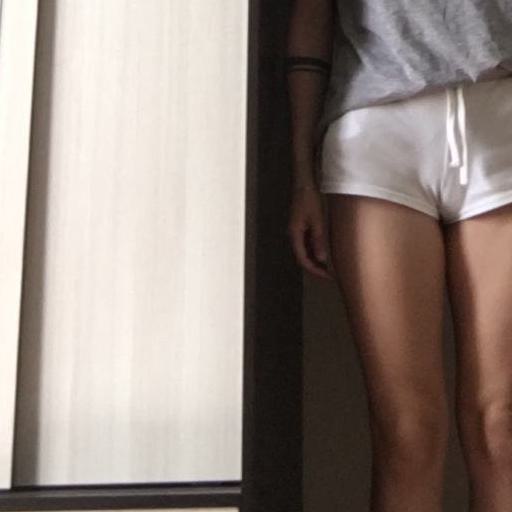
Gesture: no_gesture